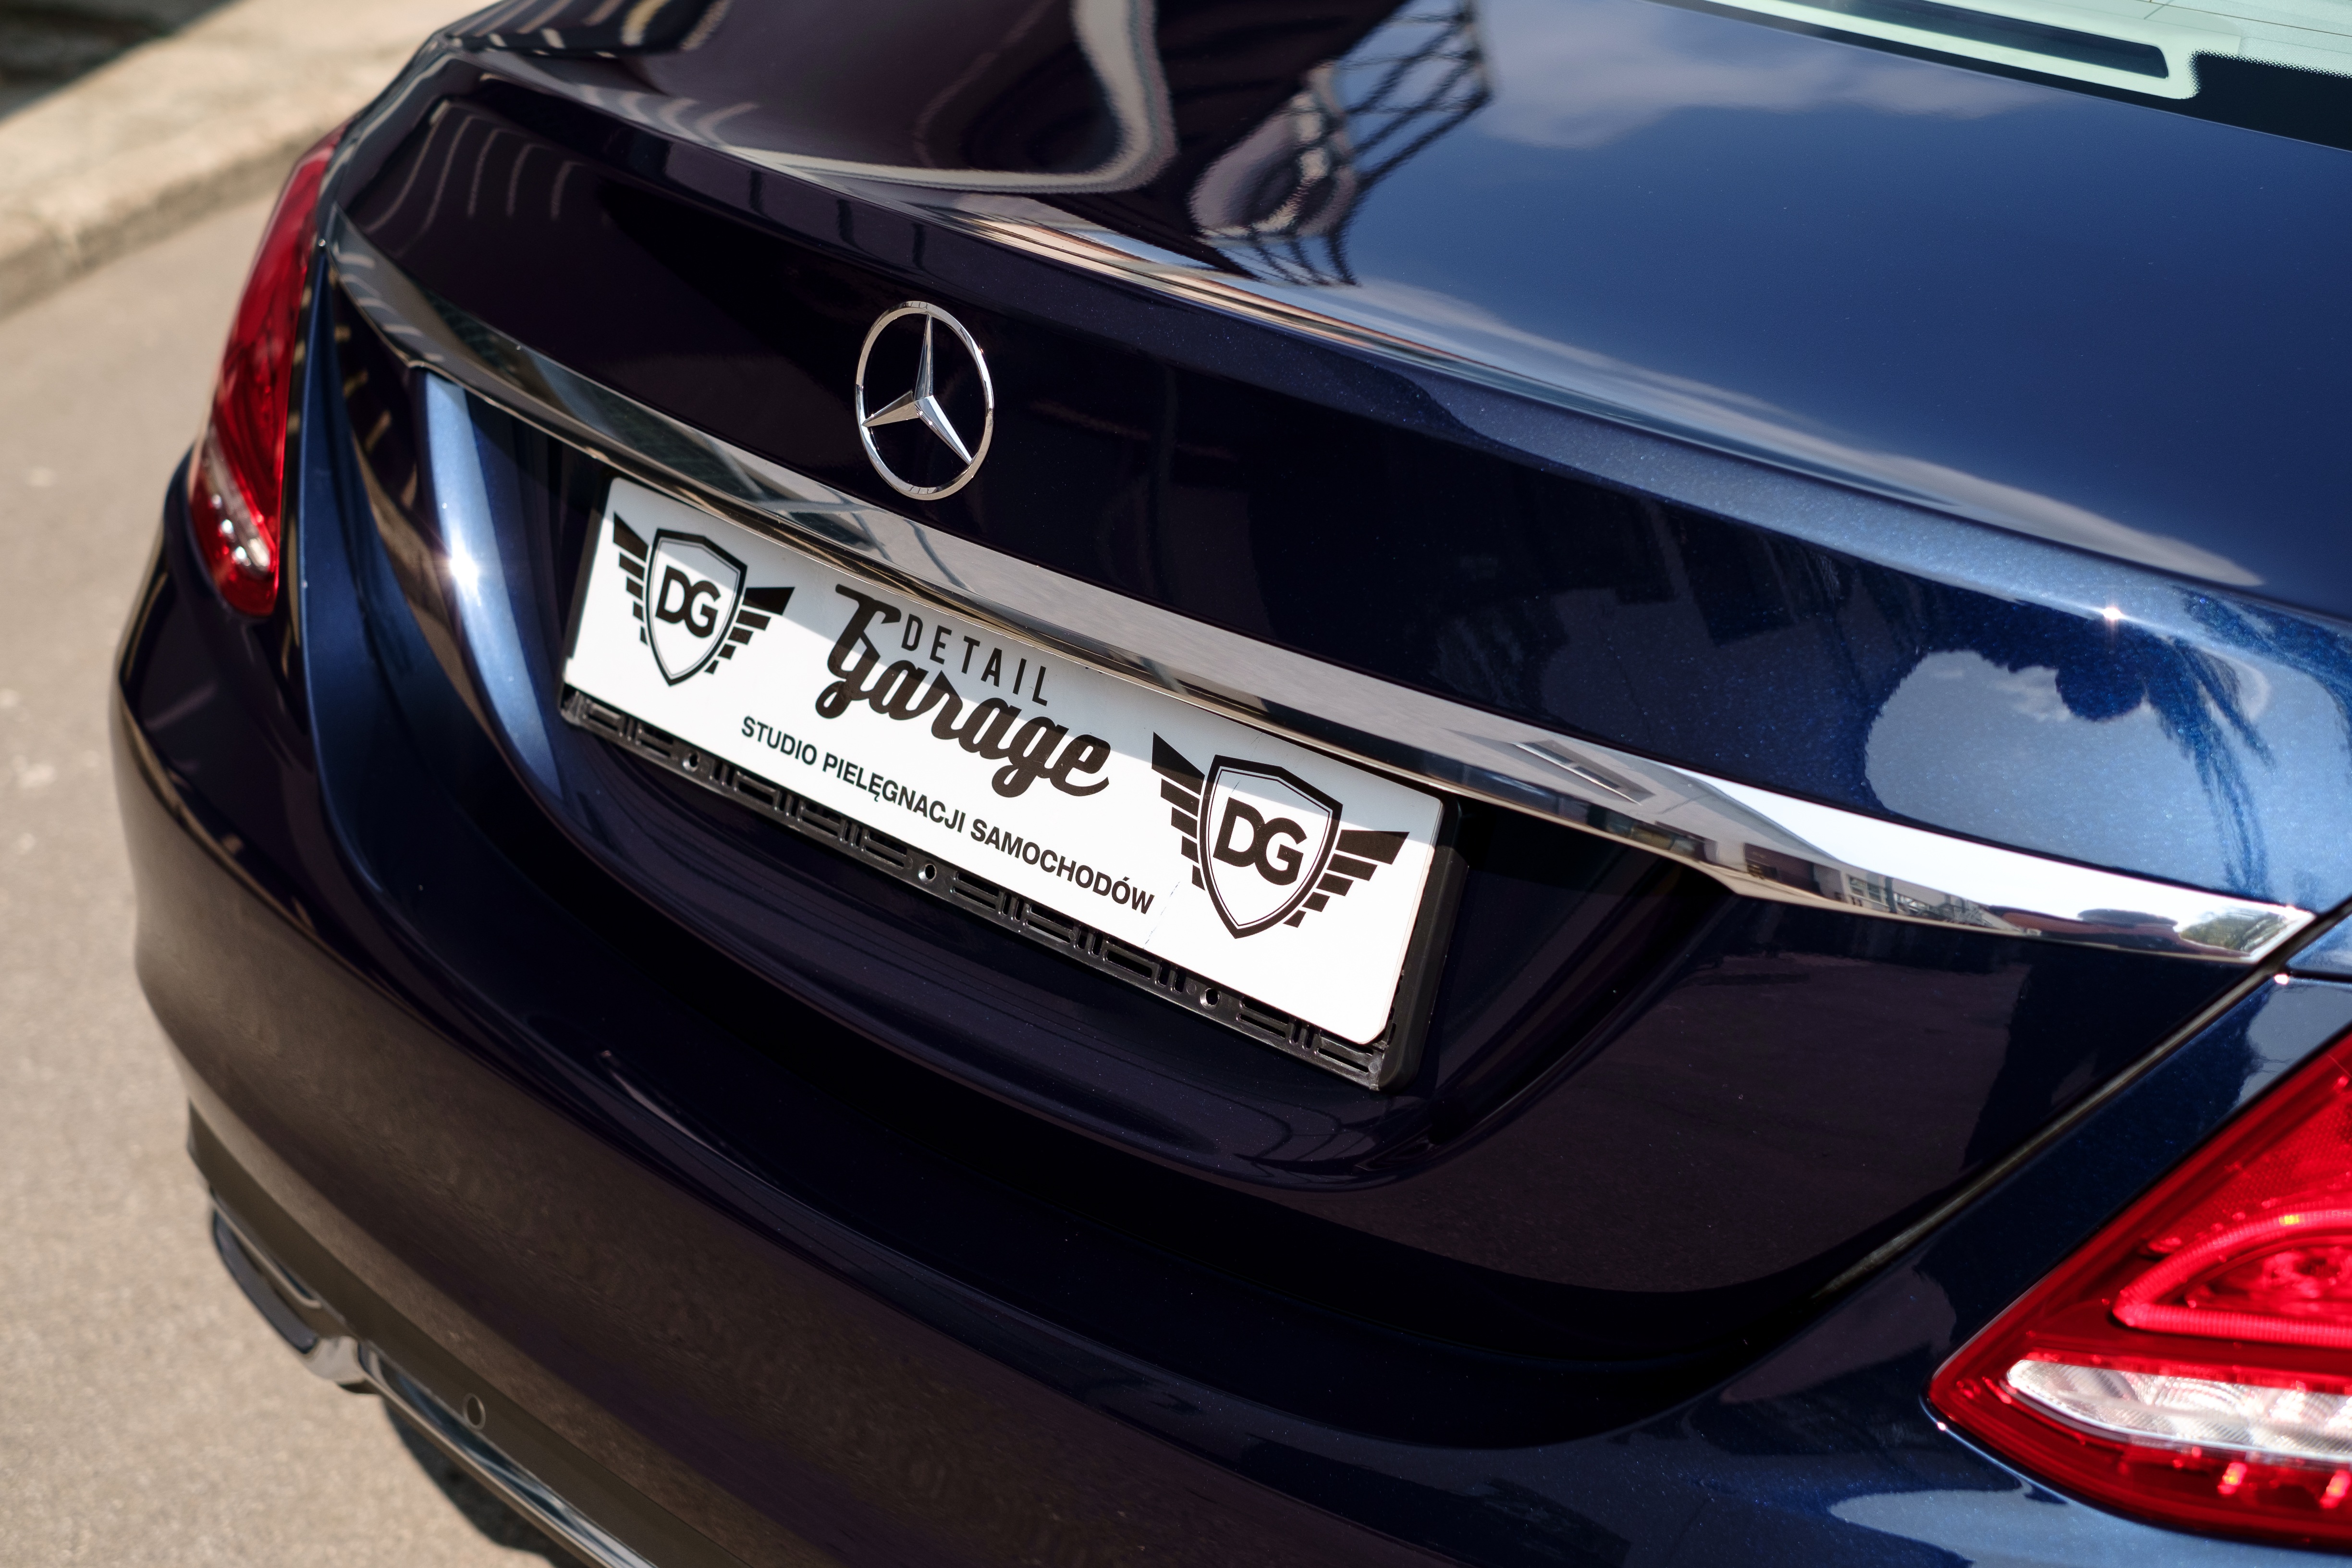
water, technology, road, sport, car, wheel, automobile, transportation, transport, model, vehicle, show, drive, washing, clean, wash, auto, machine, speed, modern, automotive, bumper, power, luxury, design, motor, sedan, new, style, mercedes, bmw, cleaning, service, carwash, mercedes benz, benz, slk, hygiene, car wash, land vehicle, automobile make, automotive exterior, automotive design, luxury vehicle, vehicle registration plate, family car, mid size car, x3